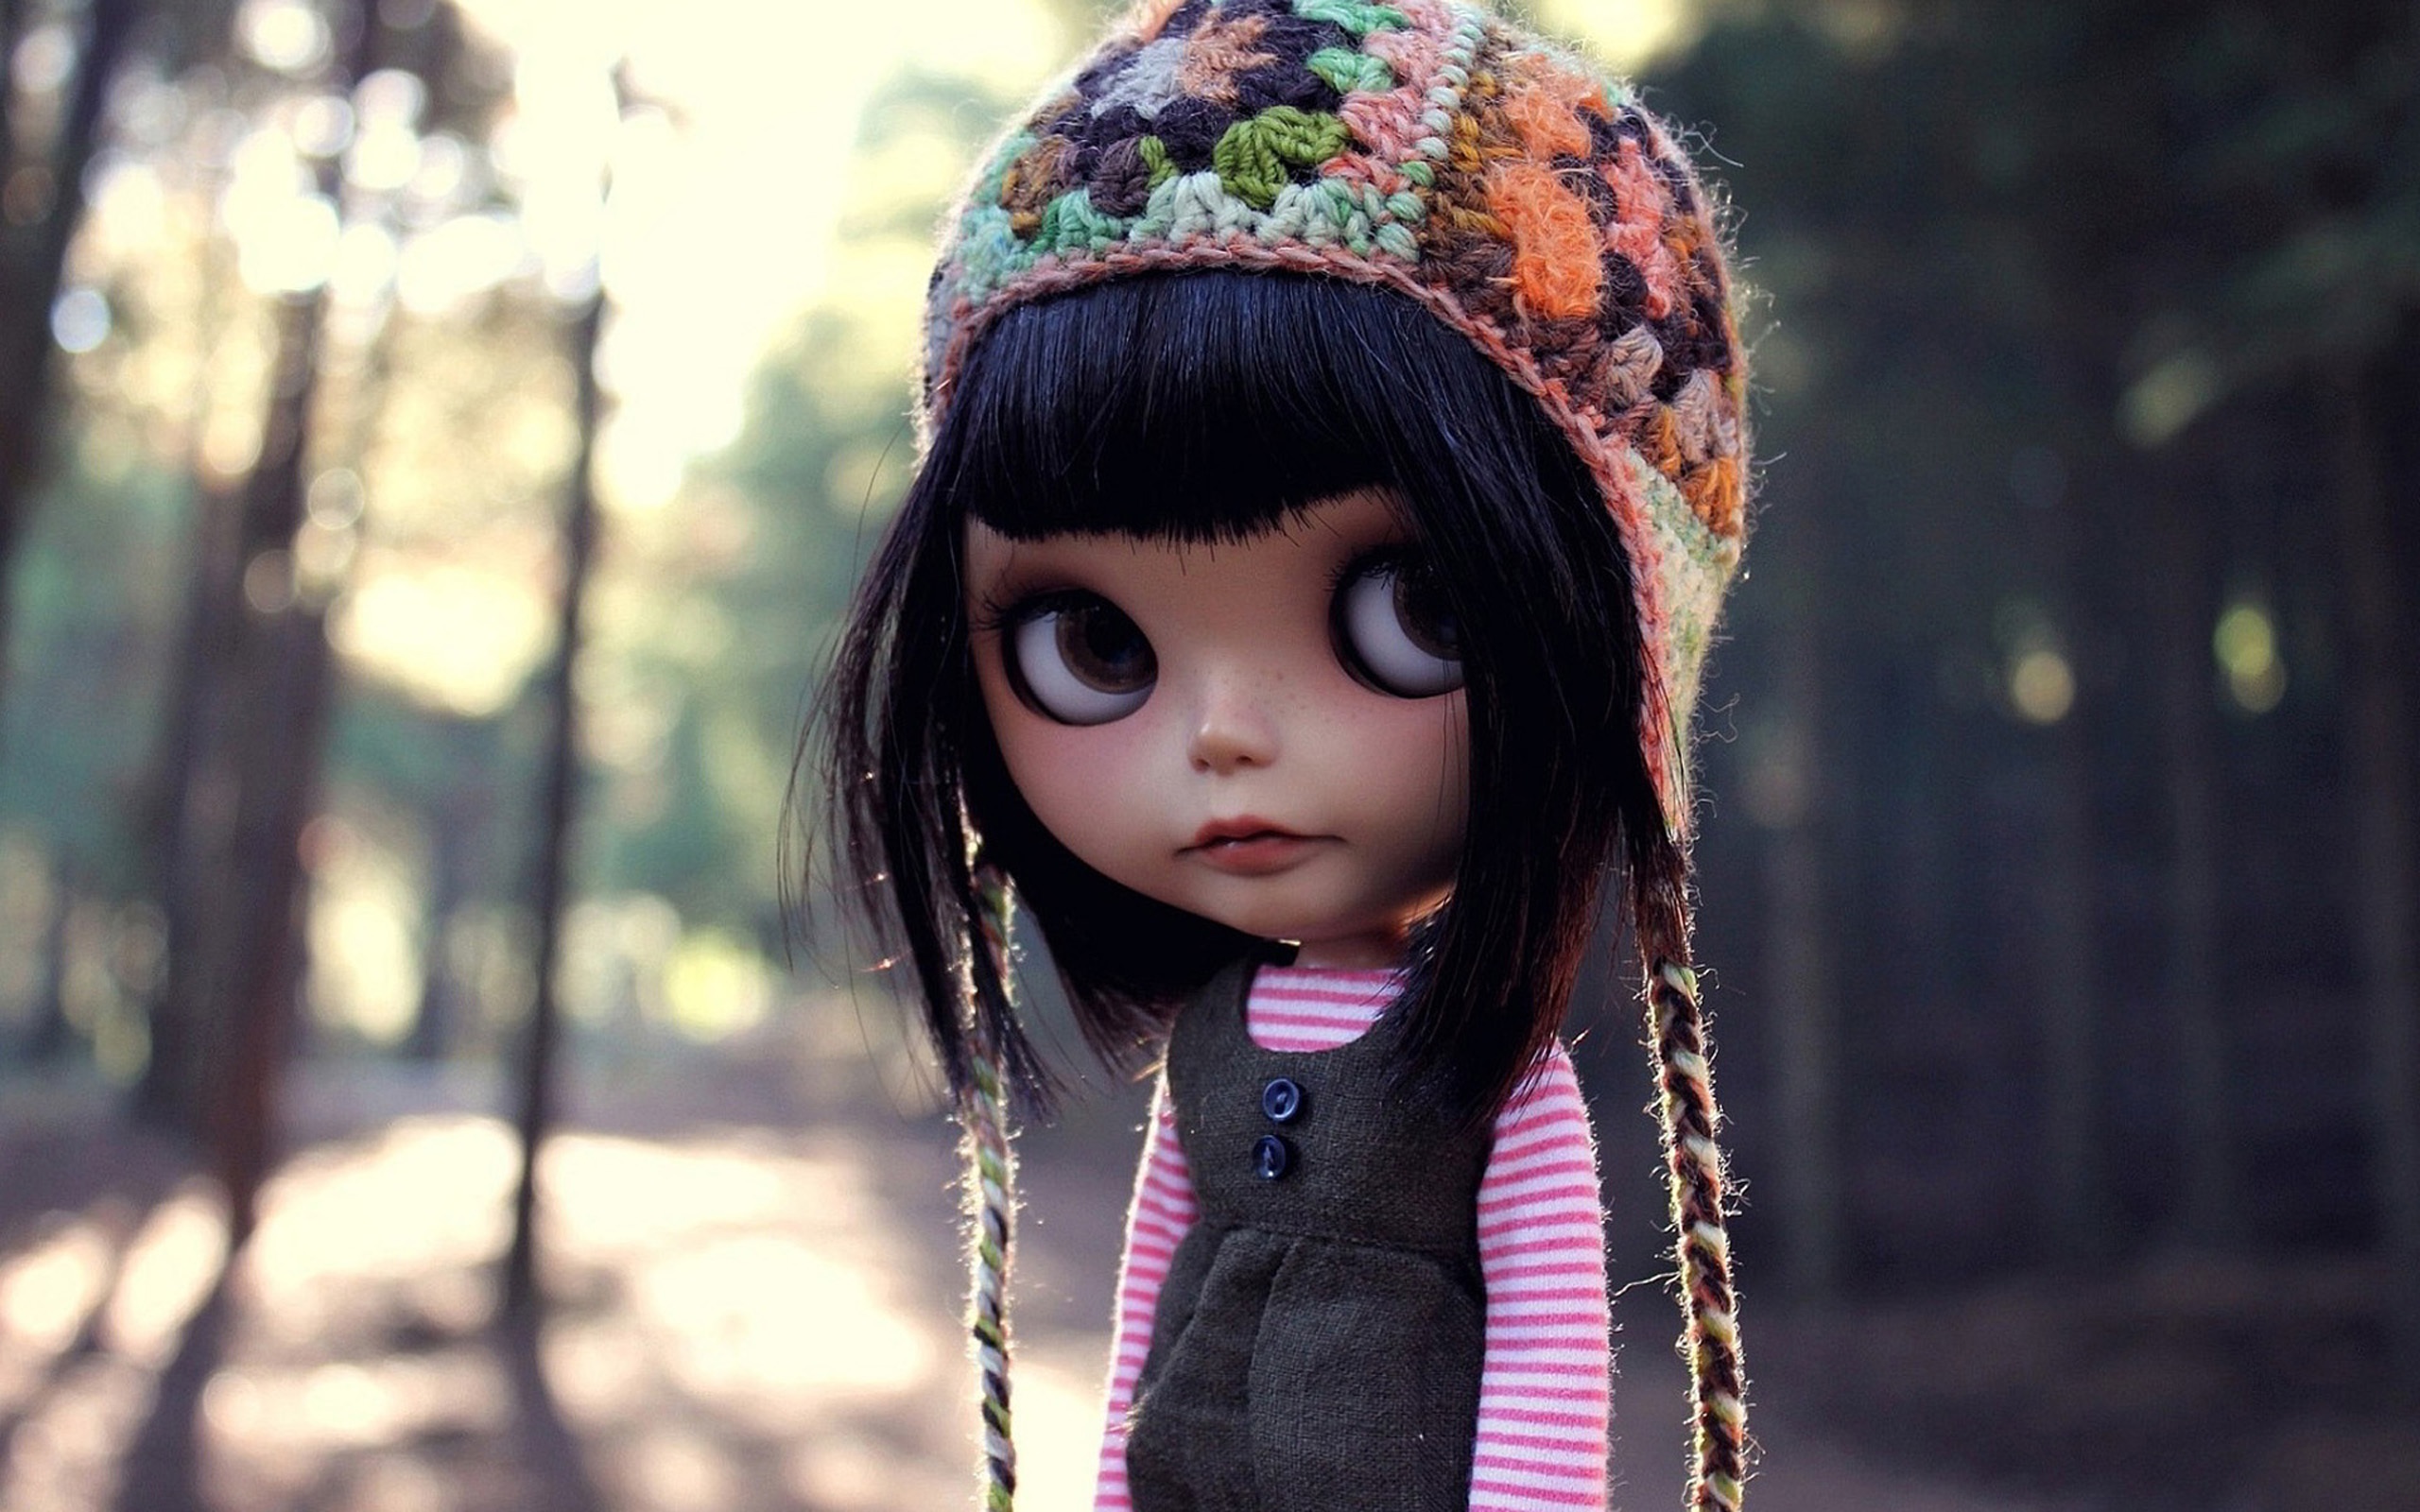
girl, portrait, model, color, child, fashion, clothing, lady, toy, doll, dress, eye, head, skin, beauty, photo shoot, portrait photography